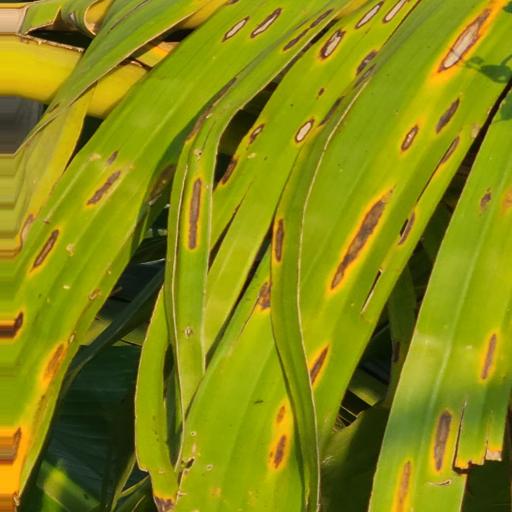
Label: yellow_sigatoka